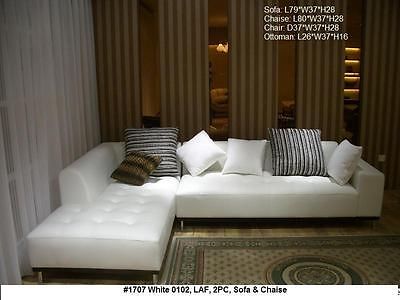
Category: sofa